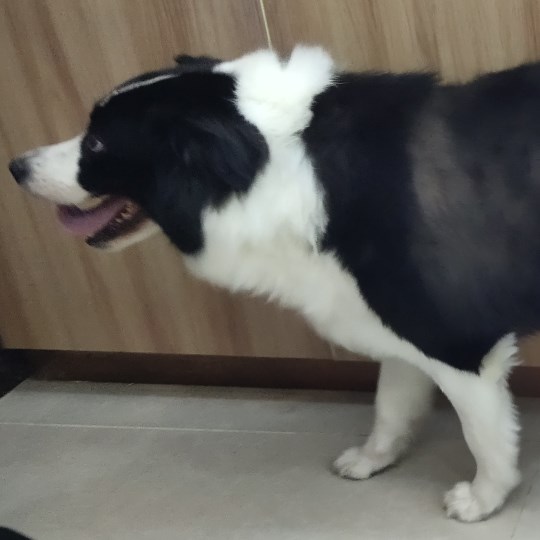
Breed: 2594-n000109-Border_collie